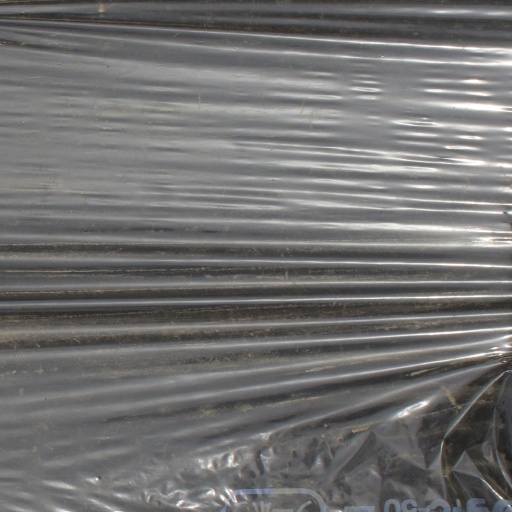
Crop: Jerusalem artichoke